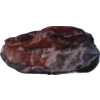
Label: carambola